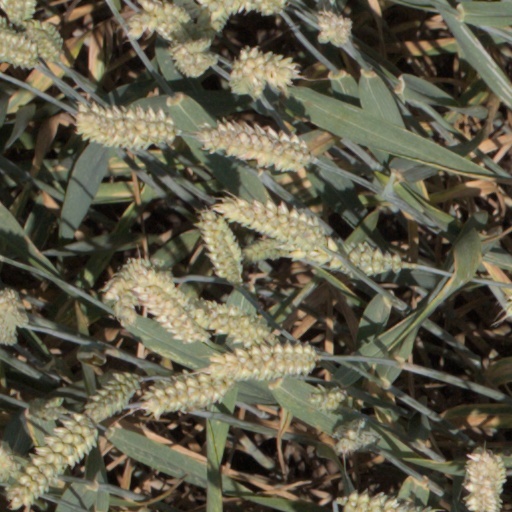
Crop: wheat